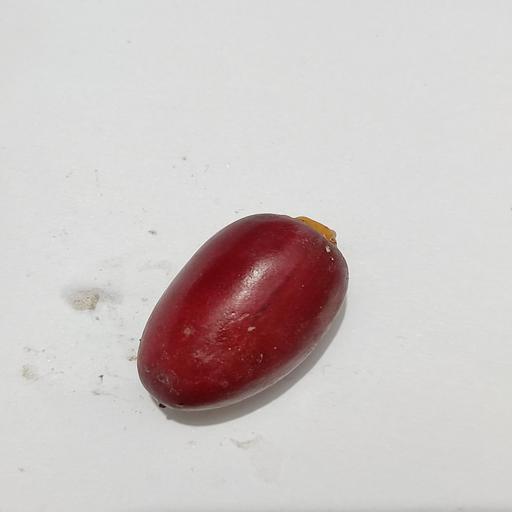
Crop type: Date Palm